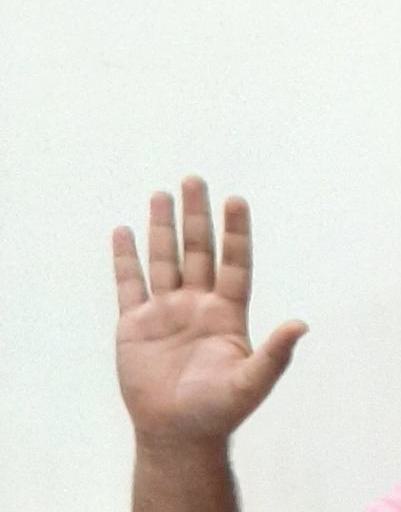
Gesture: palm